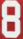
Number: 8